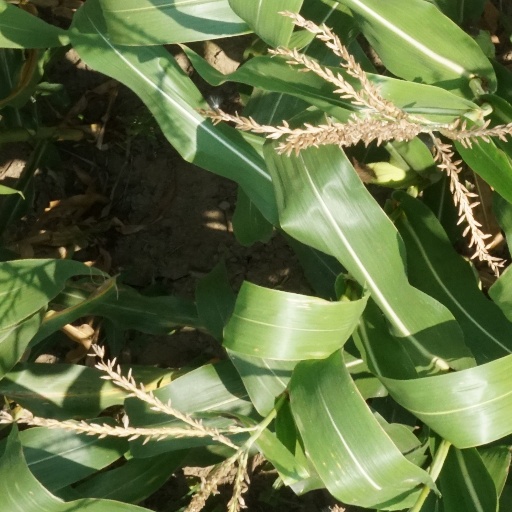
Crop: maize; corn